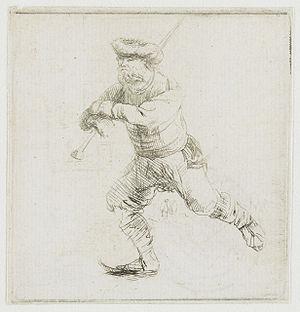
Le Keizersgracht est l'un des canaux principaux de la ville d'Amsterdam, capitale des Pays-Bas. Situé dans l'arrondissement de Centrum, il constitue en outre le troisième des quatre canaux concentriques qui forment le quartier du Grachtengordel avec le Prinsengracht et le Herengracht et le Singel. D'une longueur de 2,8 kilomètres, il est creusé au XVIIᵉ siècle.